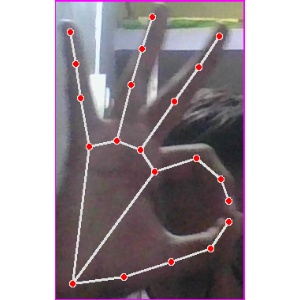
अक्षर: ण